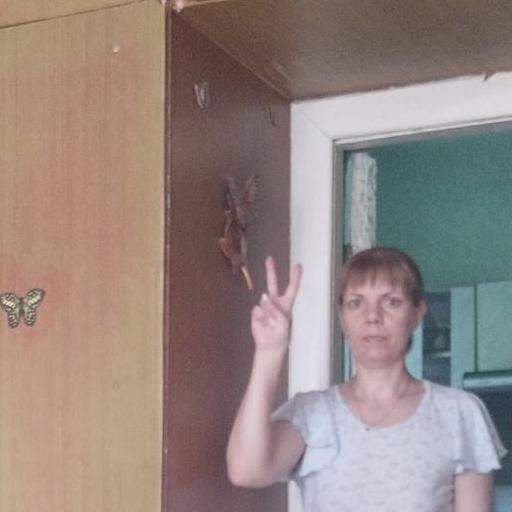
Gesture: peace